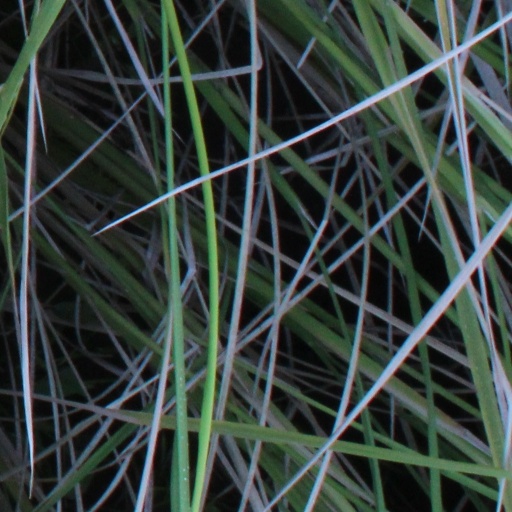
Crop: rice